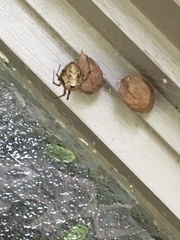
Species: Parasteatoda_tepidariorum